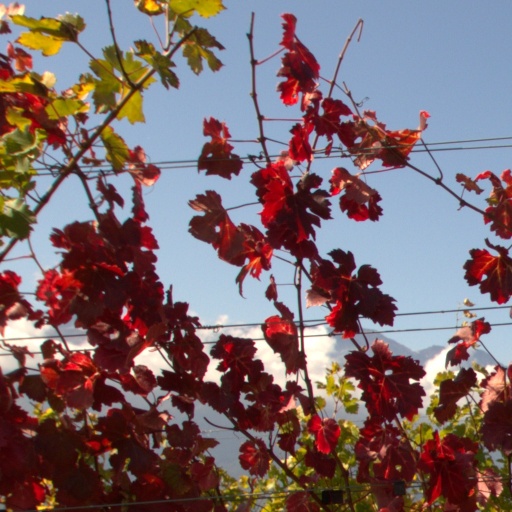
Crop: grape